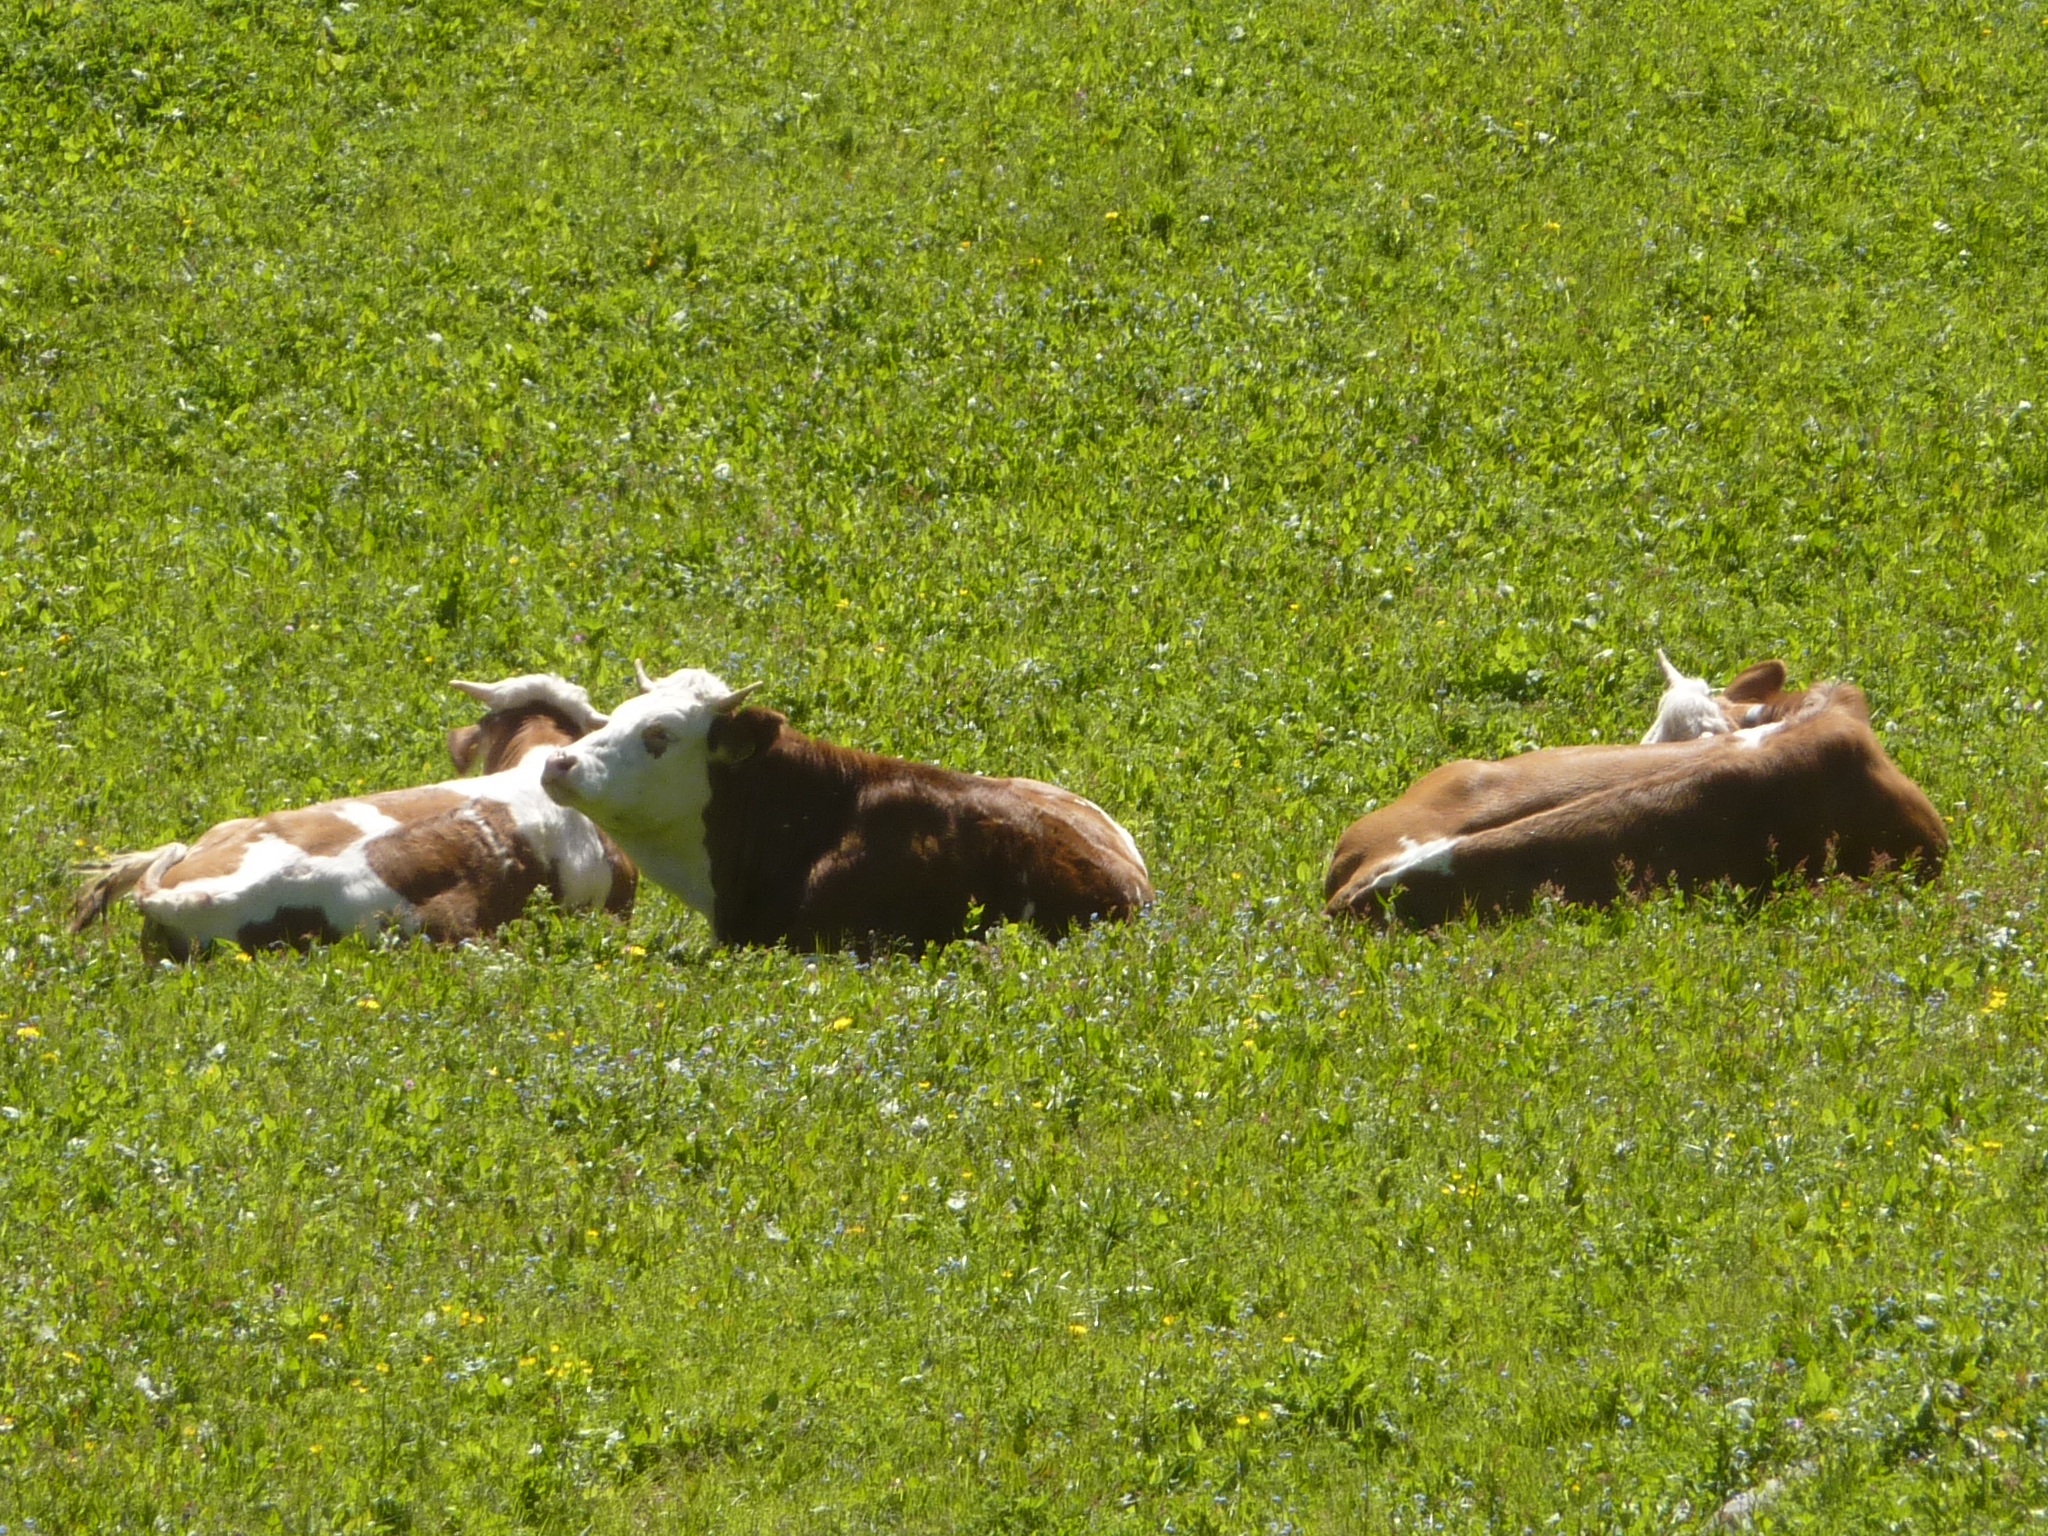
grass, lawn, meadow, summer, green, cow, cattle, pasture, grazing, mammal, rest, agriculture, fauna, cows, alm, cattle like mammal